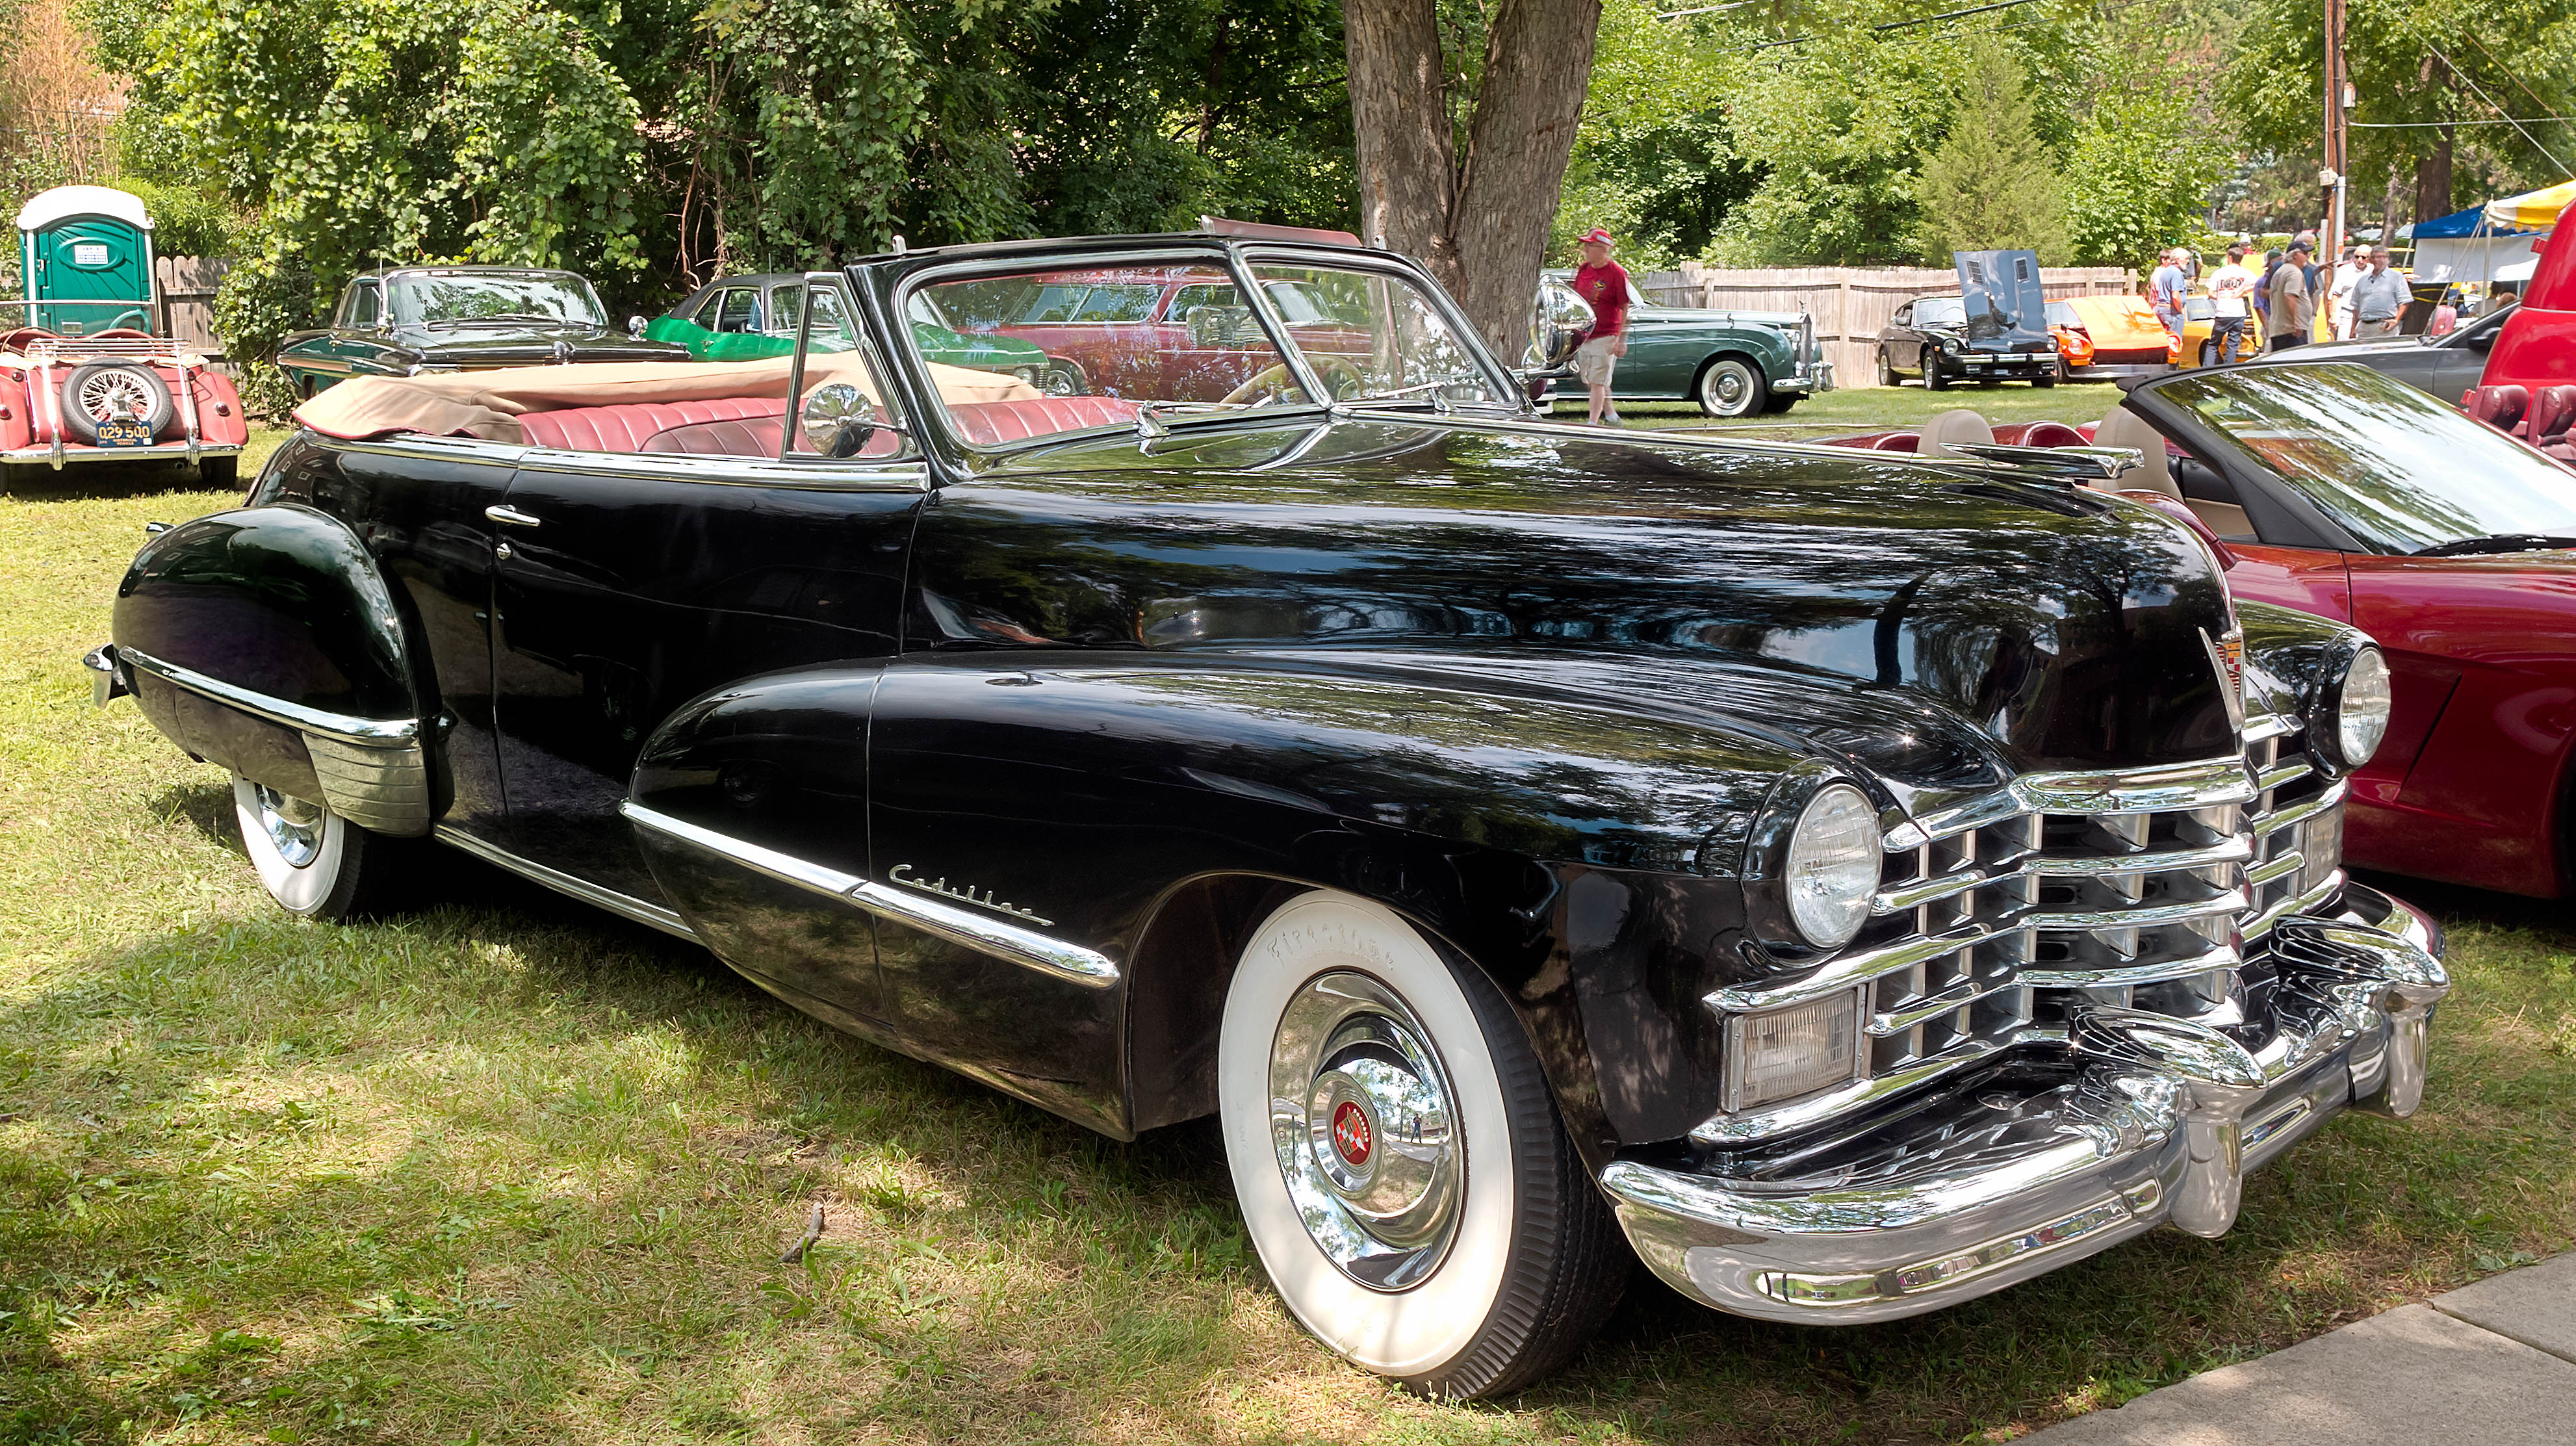
car, vehicle, show, black, motor vehicle, vintage car, cruise, hdr, dream, unitedstates, series, birmingham, classic, woodward, michigan, convertible, lumix, panasonic, dmc, lx7, panasoniclumixdmclx7, otherkeywords, photomatix, cadillac, 62, 1947, antique car, land vehicle, automobile make, automotive exterior, luxury vehicle, full size car